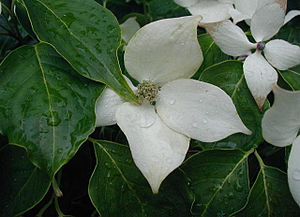
Koreakornel
Typiske Kornel-blade og de smukke, renthvide højblade.
Typiske Kornel-blade og de smukke, renthvide højblade.
Korea-Kornel (Cornus kousa): Blomst og blade
Koreakornel eller blomsterkornel er en løvfældende, mellemhøj busk eller et lille træ. Busken er lidt sart de første 4-5 år, men derefter er den fuldt hårdfør. Frugterne smager syrligt og kan bruges som marmelade. Navnet skrives ofte korea-kornel.